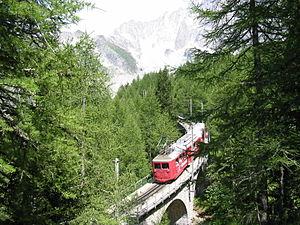
Chemin de fer du Montenvers, Haute-Savoie, France, 2003-07
Cet article recense de manière non exhaustive, les ponts de la Haute-Savoie, c'est-à-dire les ponts situés dans le département de la Haute-Savoie.
Le viaduc du Montenvers est un viaduc ferroviaire situé sur le Chemin de fer du Montenvers, qui relie Chamonix-Mont-Blanc au Montenvers, près de la Mer de Glace. Il mesure 152 m de long et comporte 11 arches.
Chamonix-Mont-Blanc, ou plus communément Chamonix, est une commune française située dans le département de la Haute-Savoie, en région Auvergne-Rhône-Alpes. La commune de Chamonix-Mont-Blanc recouvre du nord au sud seize villages ou hameaux : le Tour, Montroc, le Planet, Argentière, les Chosalets, la Joux, le Lavancher, les Tines, les Bois, les Praz de Chamonix, Chamonix-Mont-Blanc, les Pècles, les Mouilles, les Barrats, les Pélerins, les Gaillands, les Bossons.
Le chemin de fer du Montenvers est une ligne de chemin de fer à crémaillère française de Haute-Savoie à voie métrique de 5,1 kilomètres. Elle a été inaugurée en 1909, et relie Chamonix-Mont-Blanc au Montenvers, un point de vue sur la mer de Glace qui permet aux touristes d'accéder à une grotte de glace. En 2009, avec plus de 800 000 voyageurs, cette ligne était l'attraction touristique la plus fréquentée de la région Rhône-Alpes.